Alexander Fleming

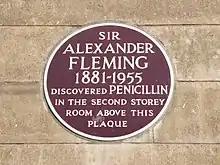
Commemorative plaque marking Fleming's discovery of penicillin at St Mary's Hospital, London

The laboratory in which Fleming discovered and tested penicillin is preserved as the Alexander Fleming Laboratory Museum in St. Mary's Hospital, Paddington. The source of the fungal contaminant was established in 1966 as coming from La Touche's room, which was directly below Fleming's.